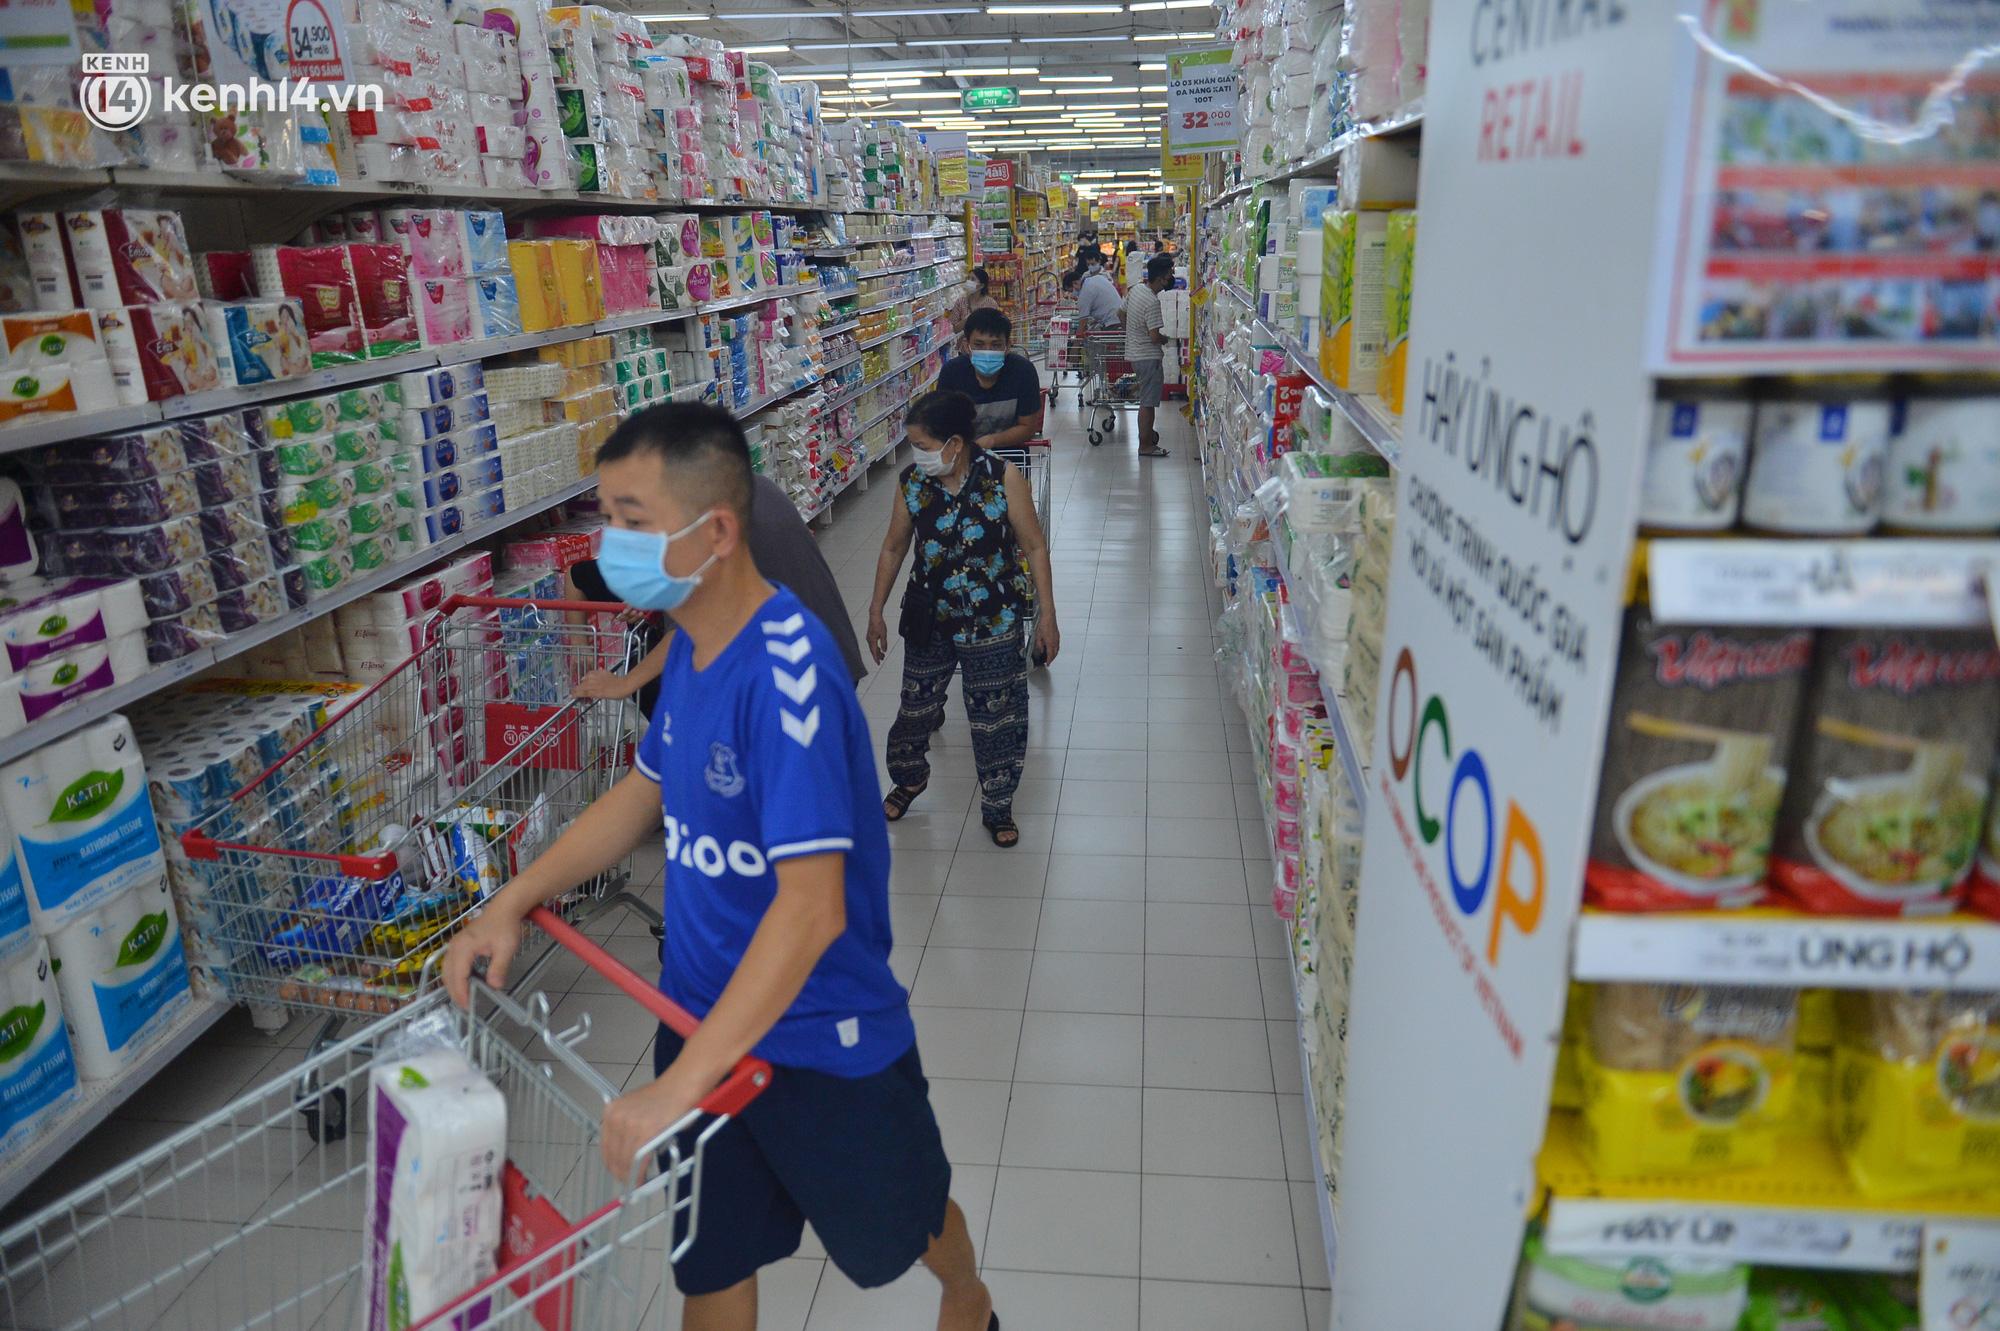
có một số người đang mua sắm ở khu vực giữa hai dãy hàng hoá